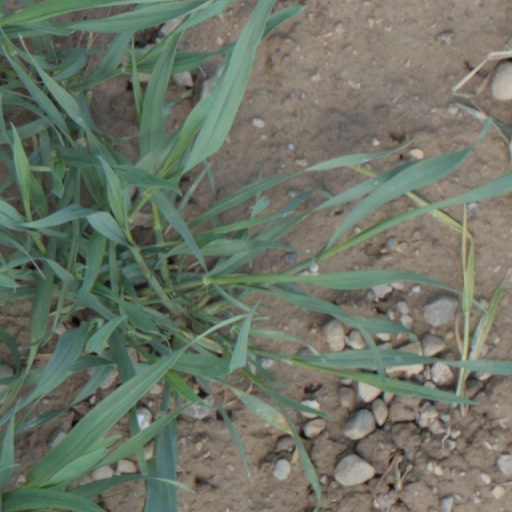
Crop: wheat